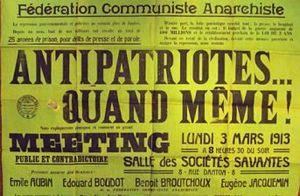
Affiche de la Fédération communiste anarchiste.
La Fédération communiste anarchiste est la première organisation anarchiste française d'envergure nationale.